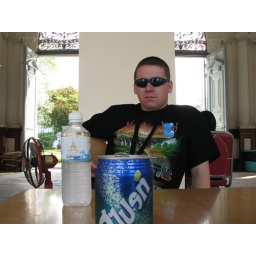
me in out of the sun haven a bottle of water